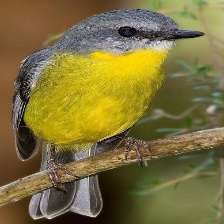
Species: EASTERN YELLOW ROBIN
Scientific name: EOPSALTRIA AUSTRALIS
ImageNet parent category: robin